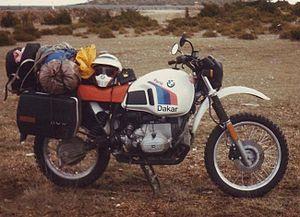
G/S de Mimine. Merci.
La R 80 G/S est un modèle de motocyclette produit par le constructeur allemand BMW dans les années 1980.